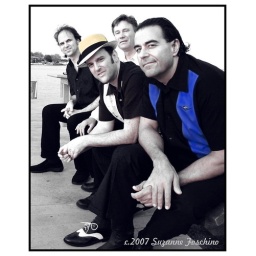
I removed the color saturation and airbrushed in a little extra blue in the shirt and yellow in the hat.